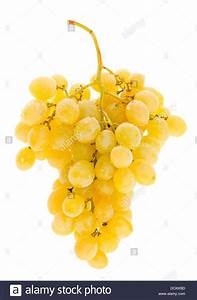
Label: grape